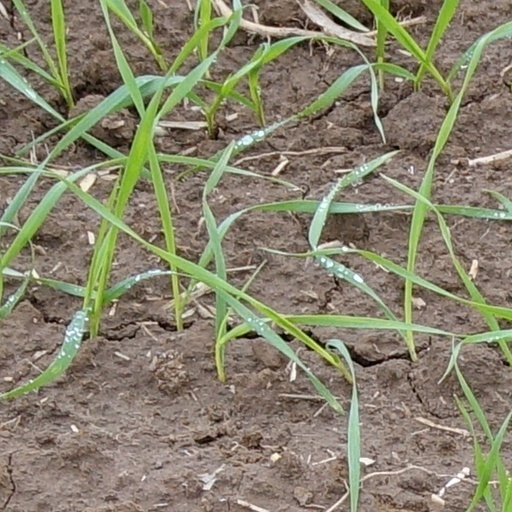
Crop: wheat